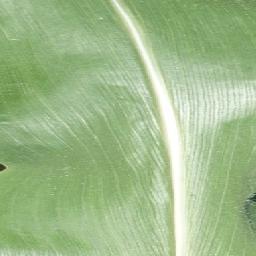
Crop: corn
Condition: (maize)_healthy